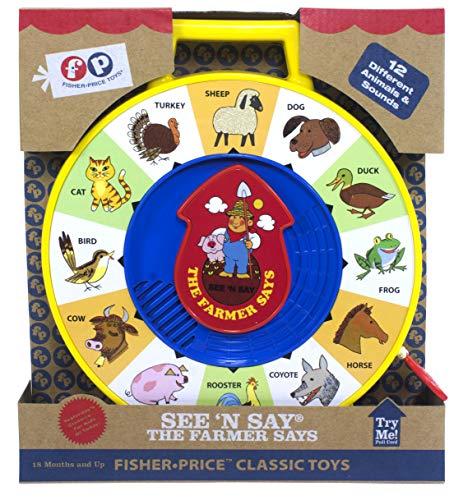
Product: Fisher Price Classic Toys - The Farmer Says See 'N Say - Great Pre-School Gift for Girls and Boys
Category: Toys & Games | Baby & Toddler Toys
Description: Makes a great gift for babies and toddlers ages 18 months and up for hands-on, screen-free play.
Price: $21.00
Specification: ProductDimensions:8x1.8x9.5inches|ItemWeight:1.2pounds|ShippingWeight:1.23pounds(Viewshippingratesandpolicies)|DomesticShipping:ItemcanbeshippedwithinU.S.|InternationalShipping:ThisitemcanbeshippedtoselectcountriesoutsideoftheU.S.LearnMore|ASIN:B00IVJK8Y0|Itemmodelnumber:2070|Manufacturerrecommendedage:18months-5years|Batteries:2AAbatteriesrequired.(included)